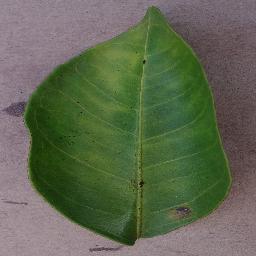
Label: Orange___Haunglongbing_(Citrus_greening)